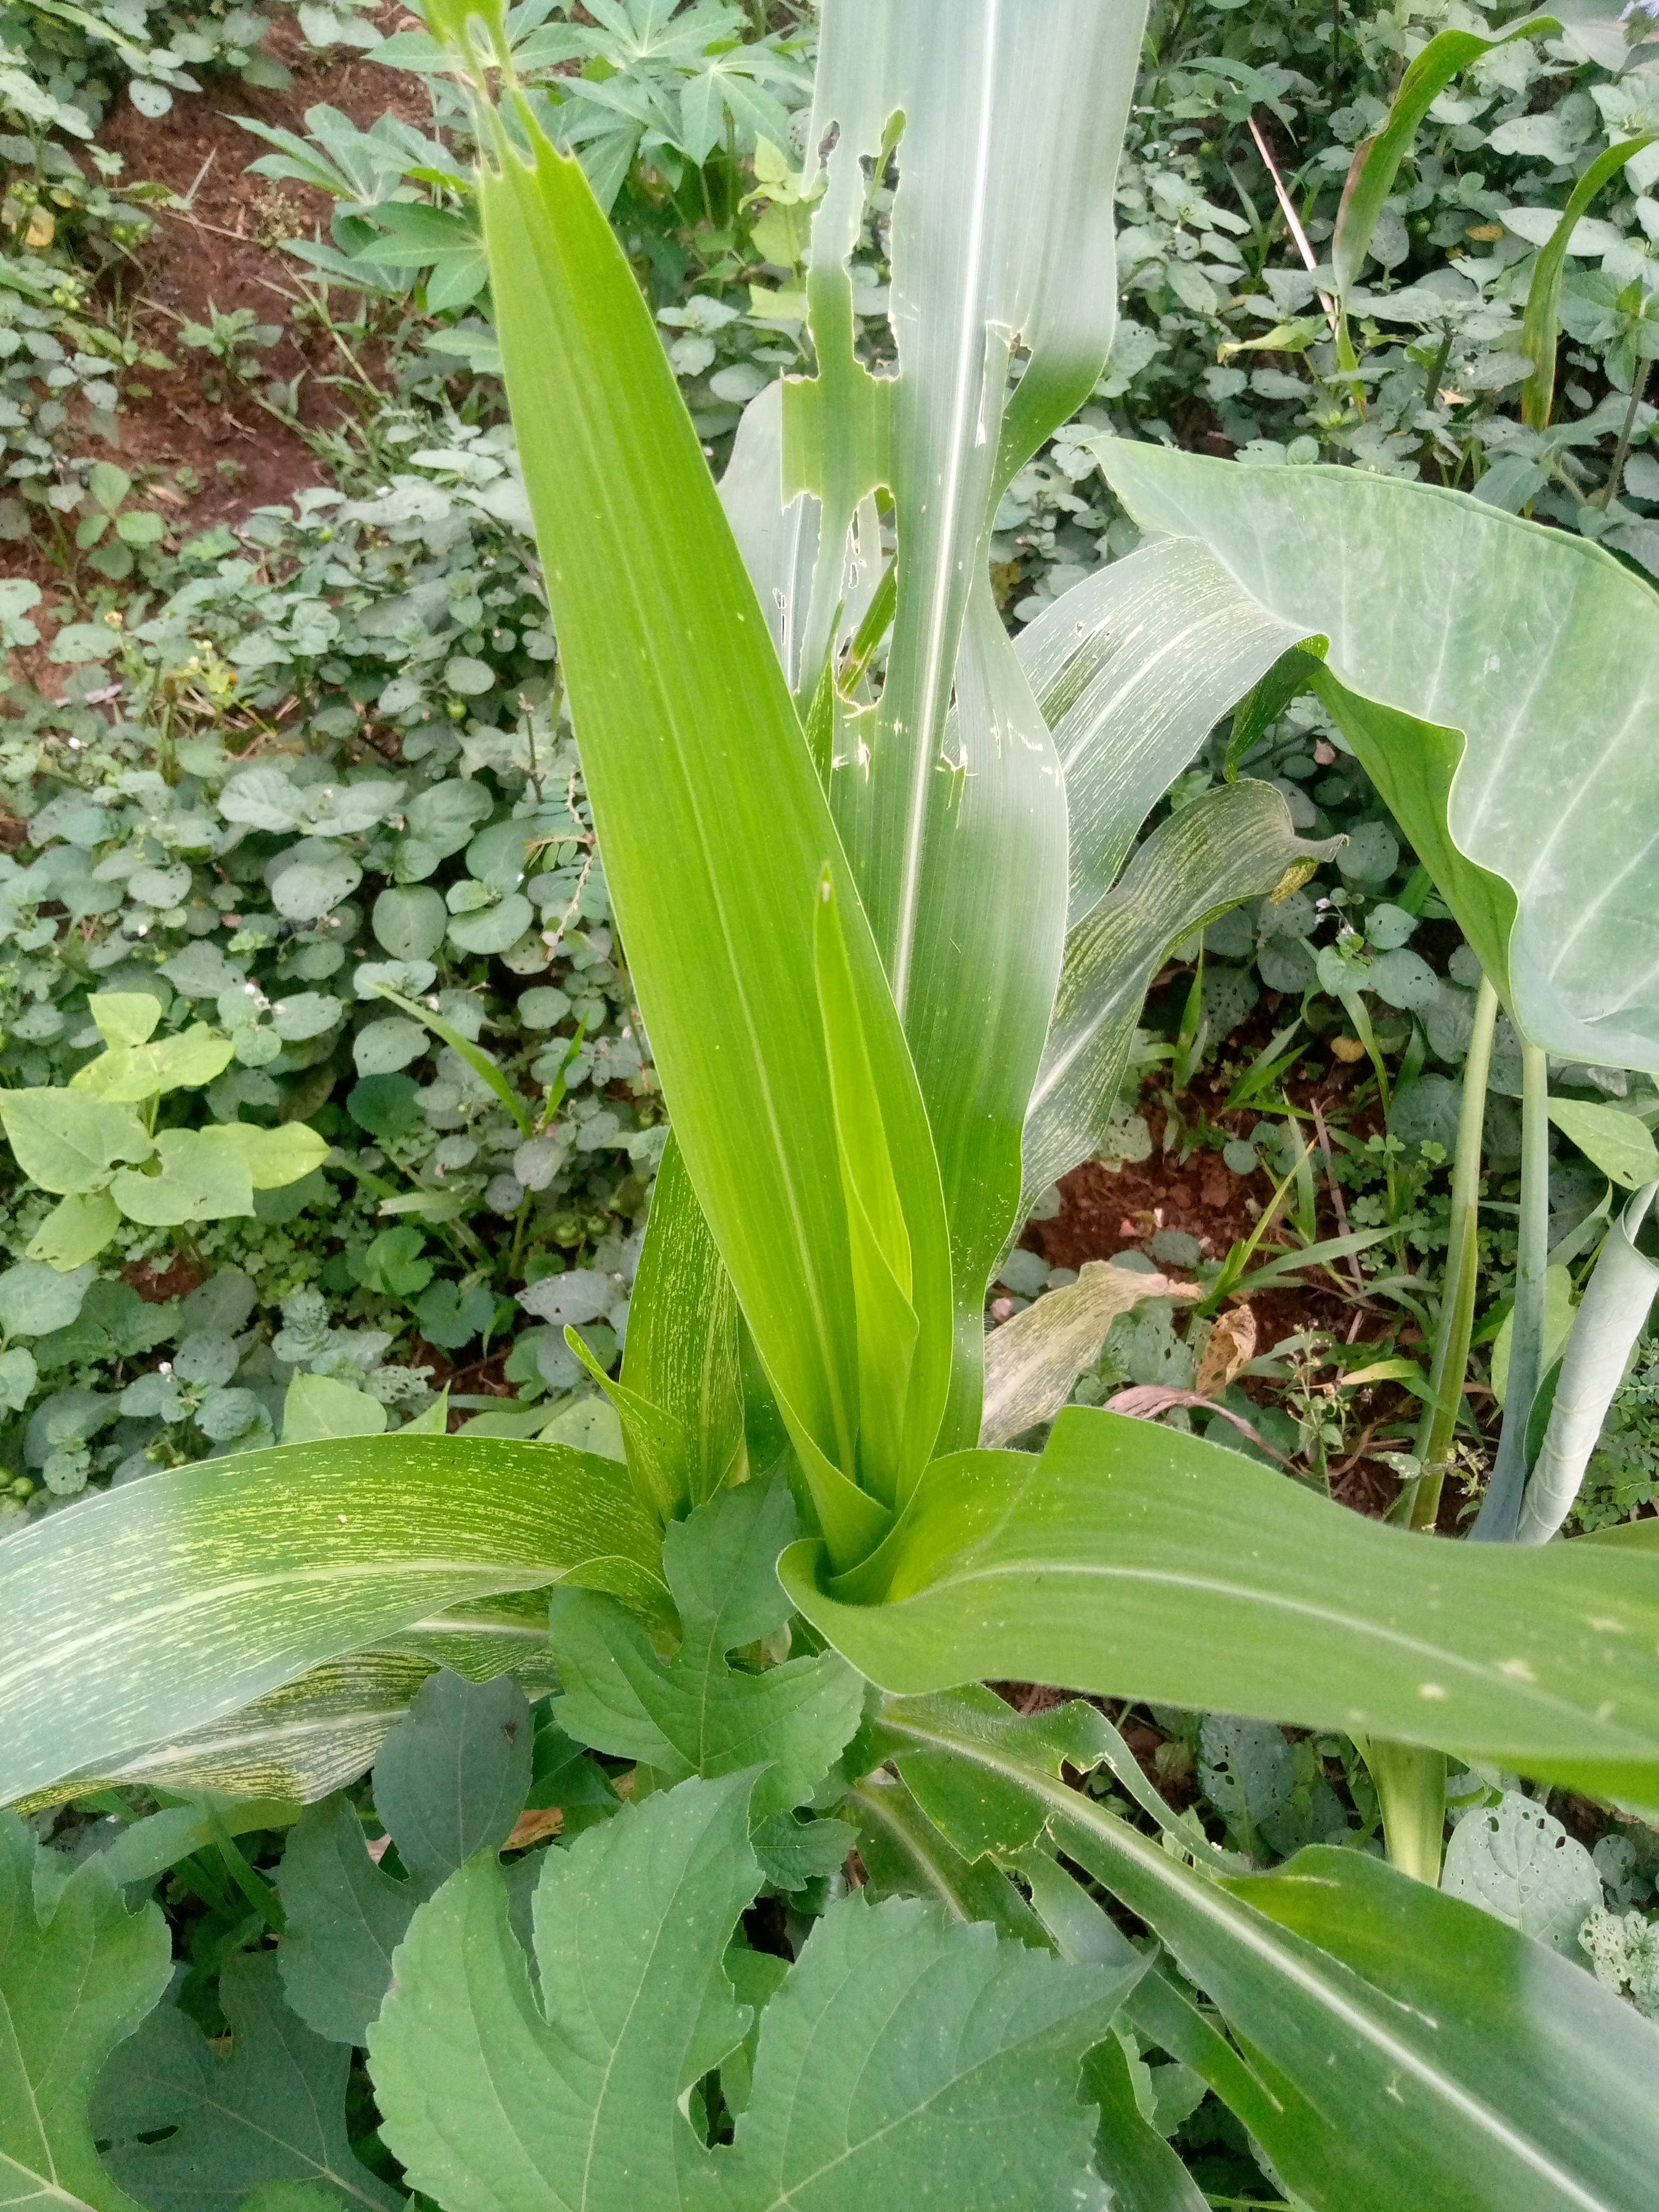
Label: spodoptera_frugiperda